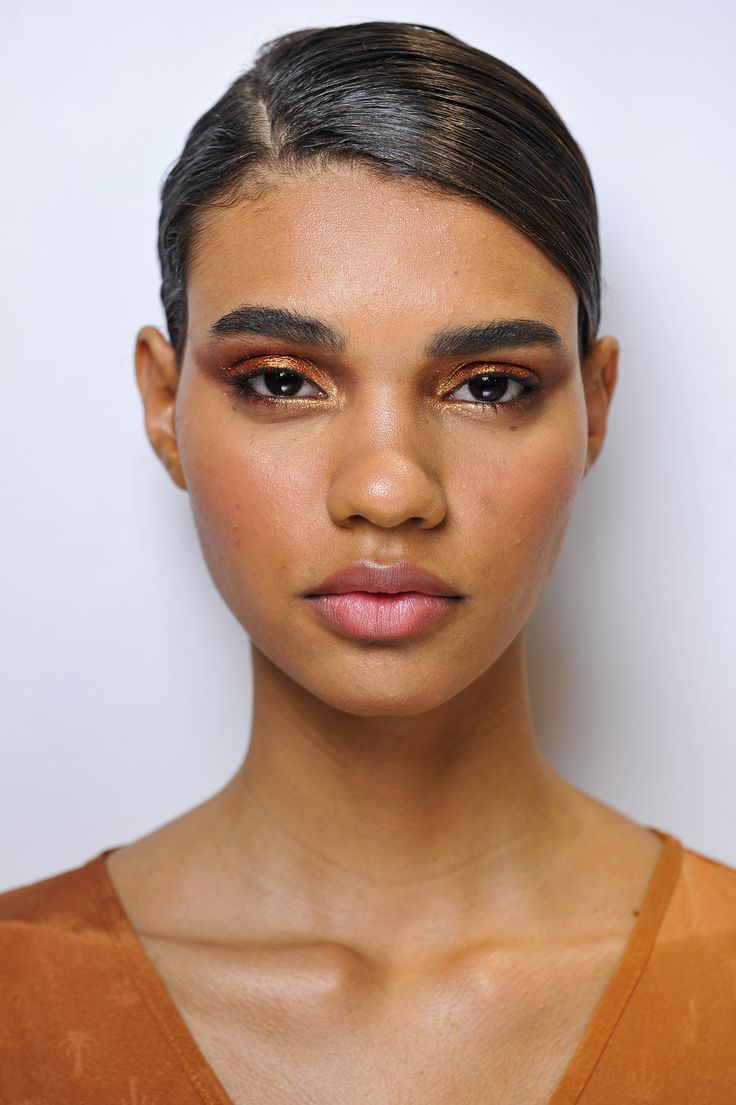
Portrait style: Real Portrait